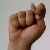
The image shows a hand gesture representing the letter 'T' in Indian Sign Language.